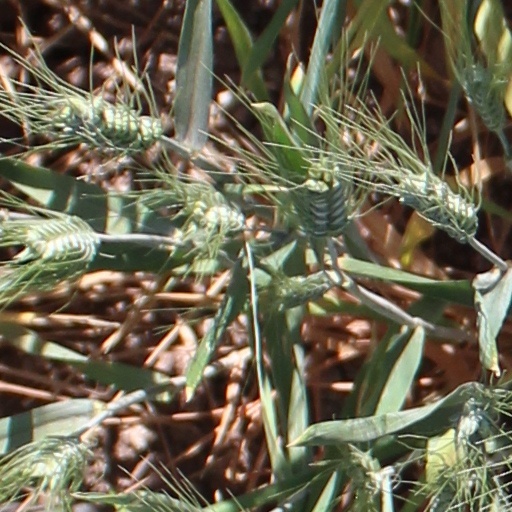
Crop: wheat